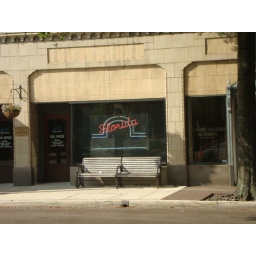
This sign is in one of the front windows at the Florida Theatre.